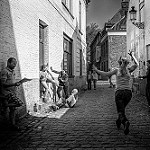
Label: street